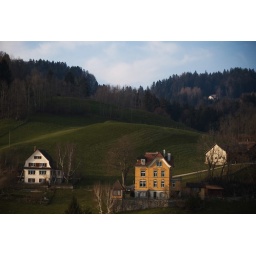
I want to live in that yellow house in this mountain town outside of Zurich.